Sivaganga

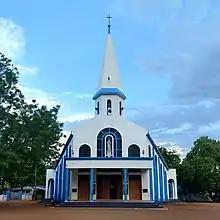
Alangara Annai Cathedral

The majority of the workforce is dependent on agriculture (72.8%). The principal crop of Sivaganga district is paddy rice. Most of the district has red soil. The other crops grown are sugarcane, groundnuts, pulses, millet and cereals. Tamil Nadu Agricultural University plans to set up the State's first Red Soil Dryland Research Centre in Sivaganga district.